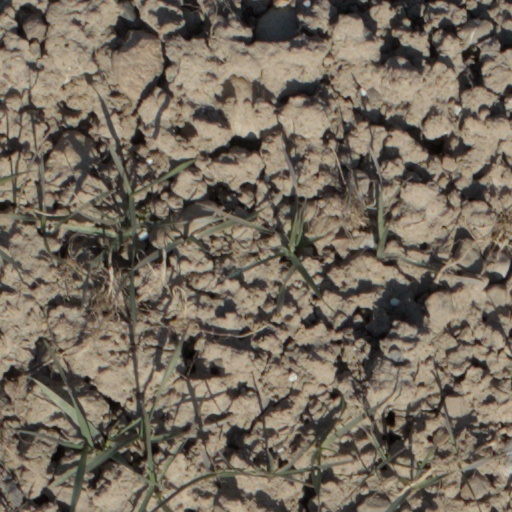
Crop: wheat